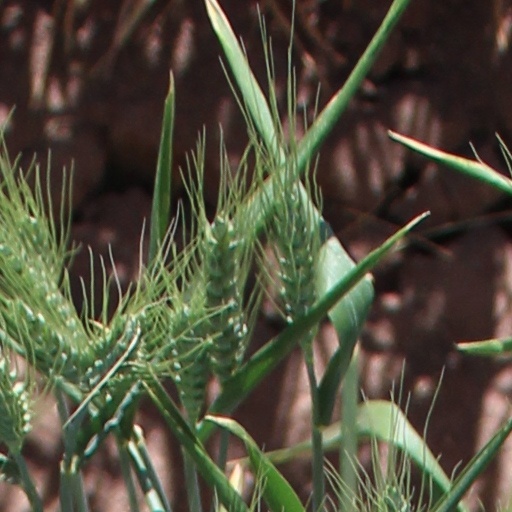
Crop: wheat